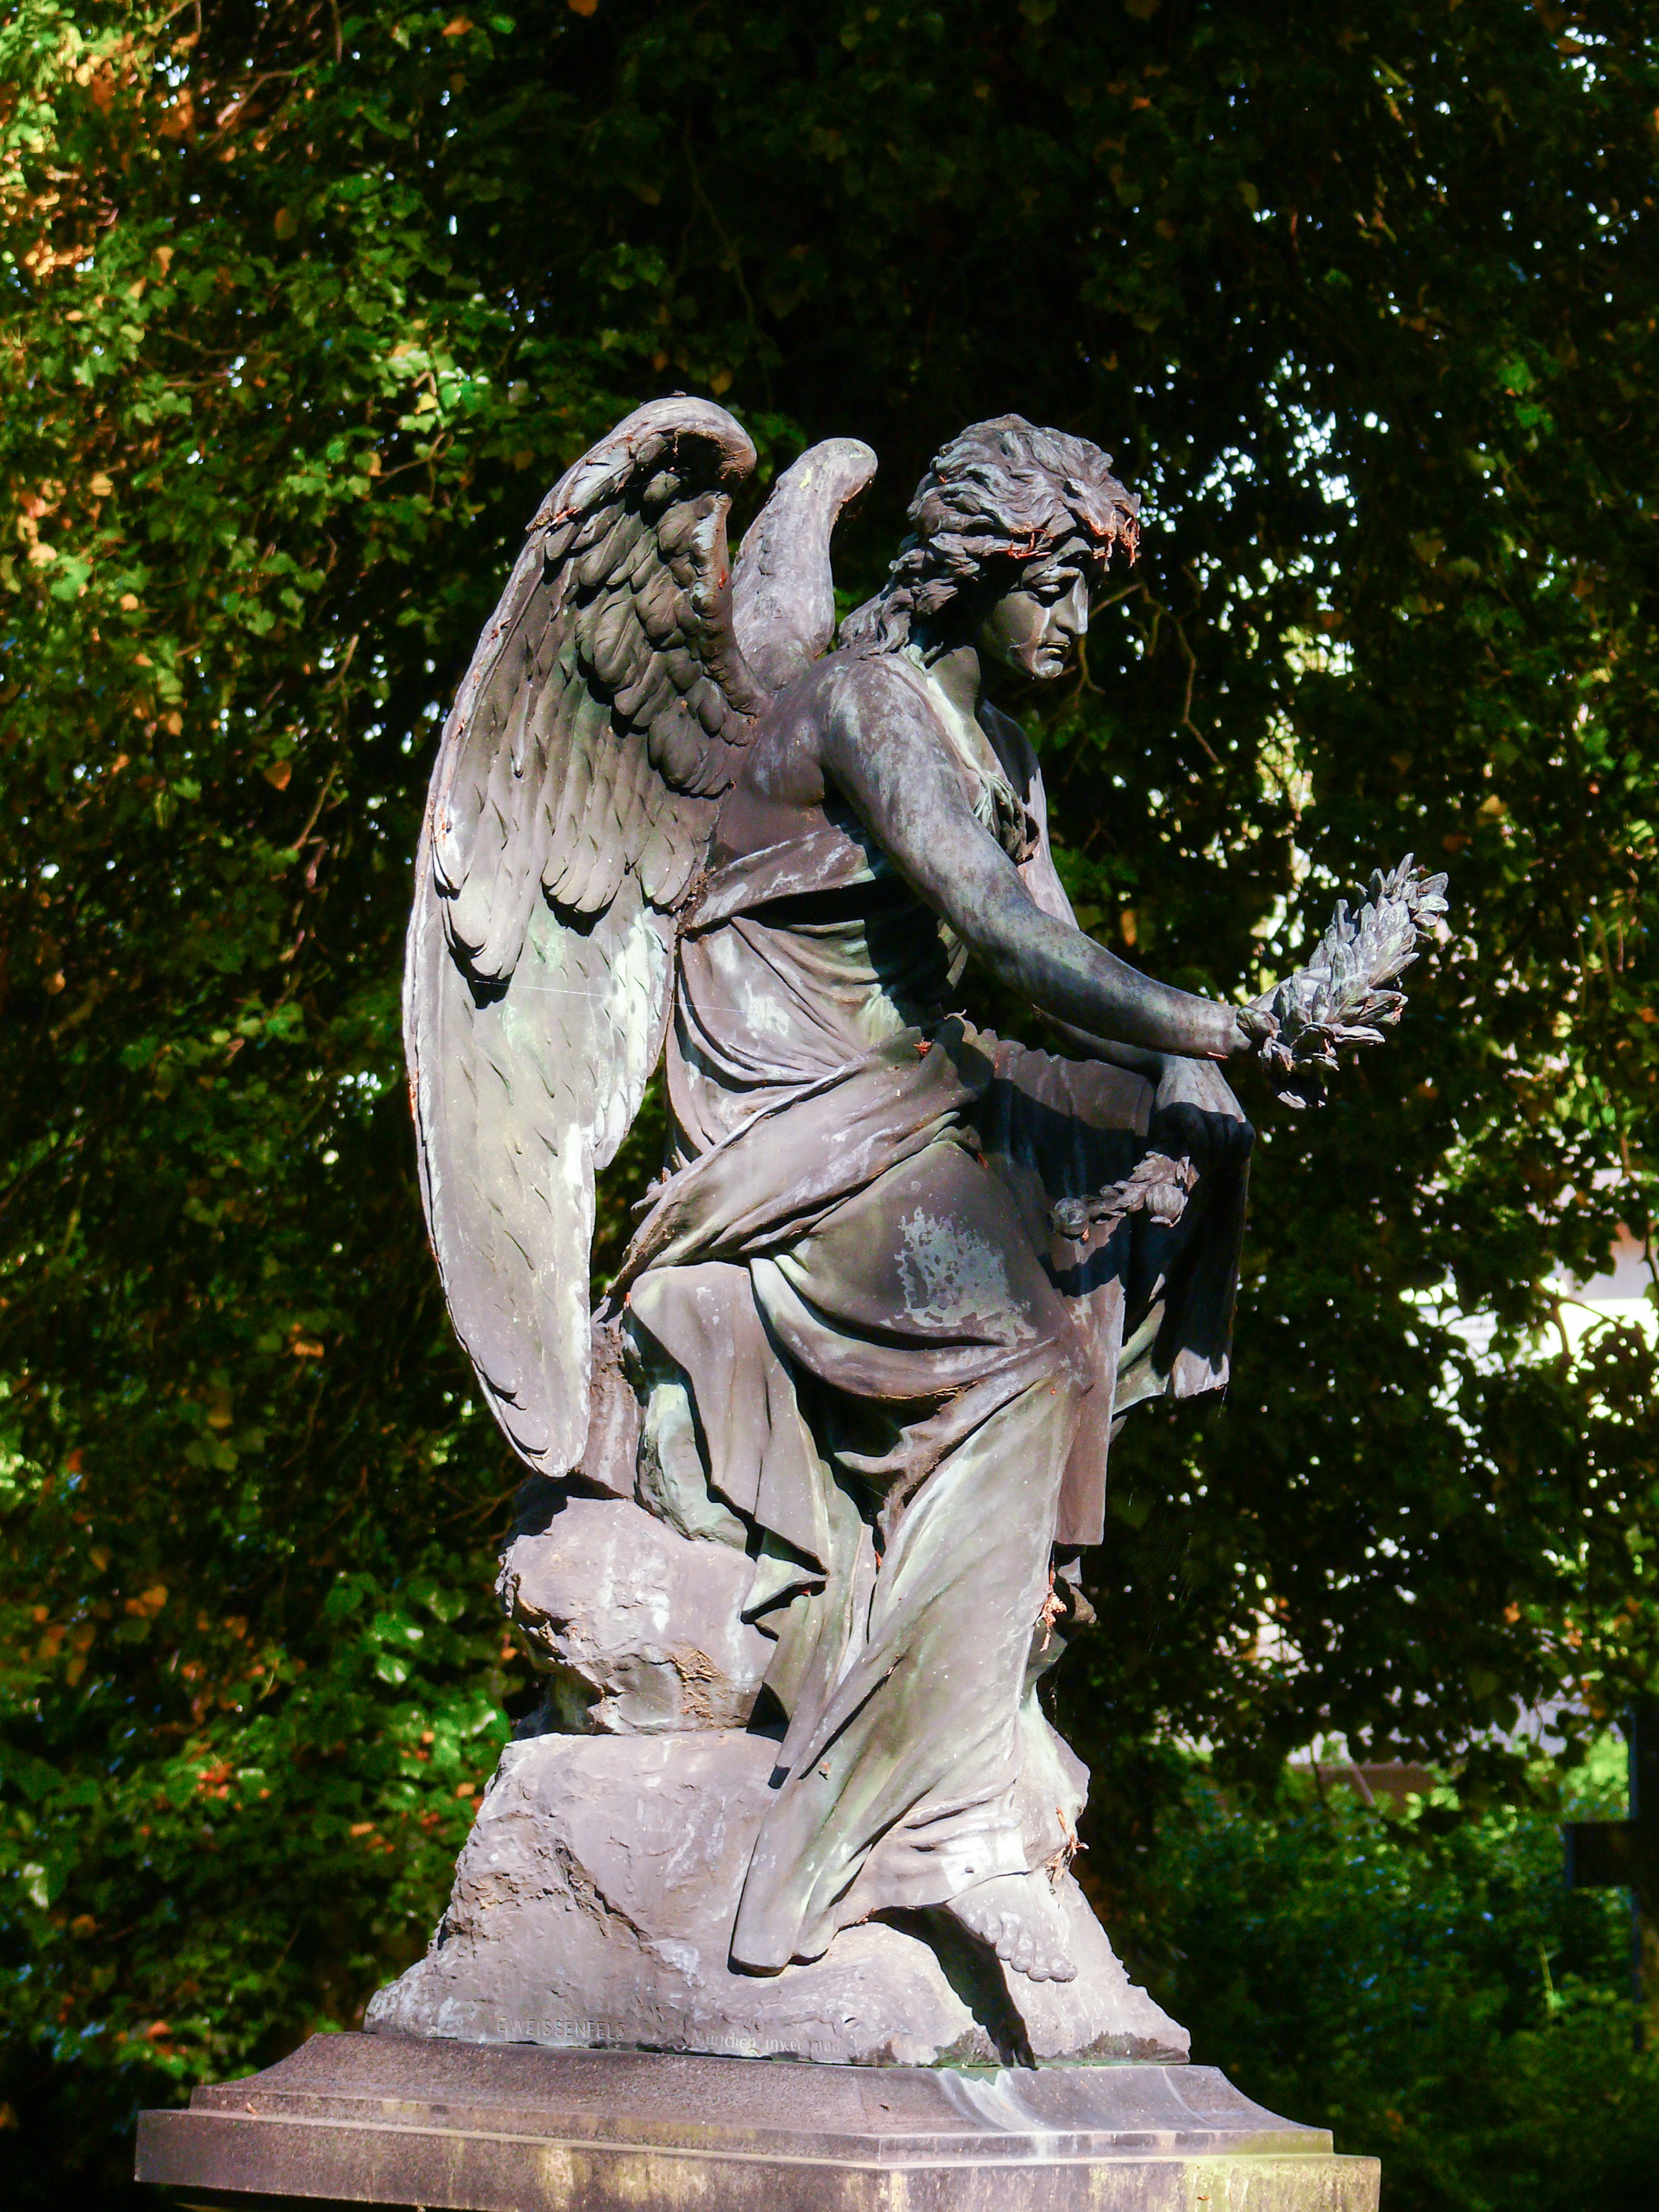
monument, statue, cemetery, sculpture, angel, art, carving, water feature, mythology, stone sculpture